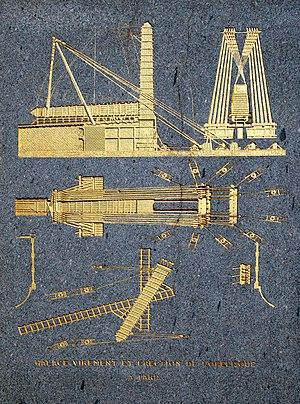
Détail de l'obélisque de la place de la Concorde à Paris
L'obélisque de Paris a été déplacé du temple de Louxor en Égypte puis érigé place de la Concorde le 25 octobre 1836.
Jean-Baptiste Apollinaire Lebas est un ingénieur français, né le 13 août 1797 au Luc et mort le 12 janvier 1873 à Paris.
L'obélisque de Louxor est un obélisque provenant à l'origine du temple de Louxor en Égypte, érigé depuis 1836 au centre de la place de la Concorde à Paris. L’obélisque de Louxor a été classé au titre de monument historique en 1936.